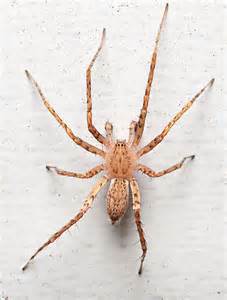
Label: spider